Pelagic stingray

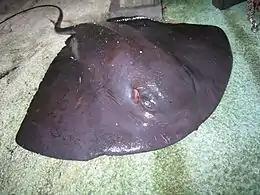
The pelagic stingray is characterized by a wedge-shaped disc much wider than long, non-protruding eyes, and dark purple coloration.

The pelagic stingray has a very thick, distinctively wedge-shaped pectoral fin disc one-third wider than long, with broadly curved leading margins, rather angular outer corners, and nearly straight trailing margins. The snout is short with a rounded tip. The eyes are minute and, unlike in other stingrays, do not protrude above the body; the spiracles (paired respiratory openings) follow immediate behind. There is a short but broad curtain of skin between the nostrils, with a weakly fringed rear margin. The mouth is small and gently arched, with deep furrows at the corners and a tiny projection at the center of the upper jaw that fits into an indentation on the lower jaw. There are anywhere from 0 to 15 forked papillae (nipple-like structures) in a row across the floor of the mouth. There are 25–34 upper tooth rows and 25–31 lower tooth rows; the teeth of both sexes have single, pointed cusps, but those of adult males are longer and sharper than those of adult females. The margins of the pelvic fins are nearly straight in front and become rounded at the tips and in back.